Charles Calvin Rogers

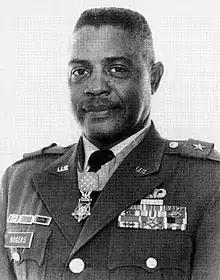
Charles Rogers as a brigadier general

Charles Calvin Rogers (September 6, 1929 – September 21, 1990) was a recipient of the highest military decoration in the United States, the Medal of Honor, for his actions during the Vietnam War. A lieutenant colonel at the time, he became the highest-ranking Black soldier in the U.S. military to receive this honor. A career officer who entered the service as a second lieutenant commissioned by ROTC when the military was still racially segregated, he retired after 32 years in the United States Army with the rank of major general.